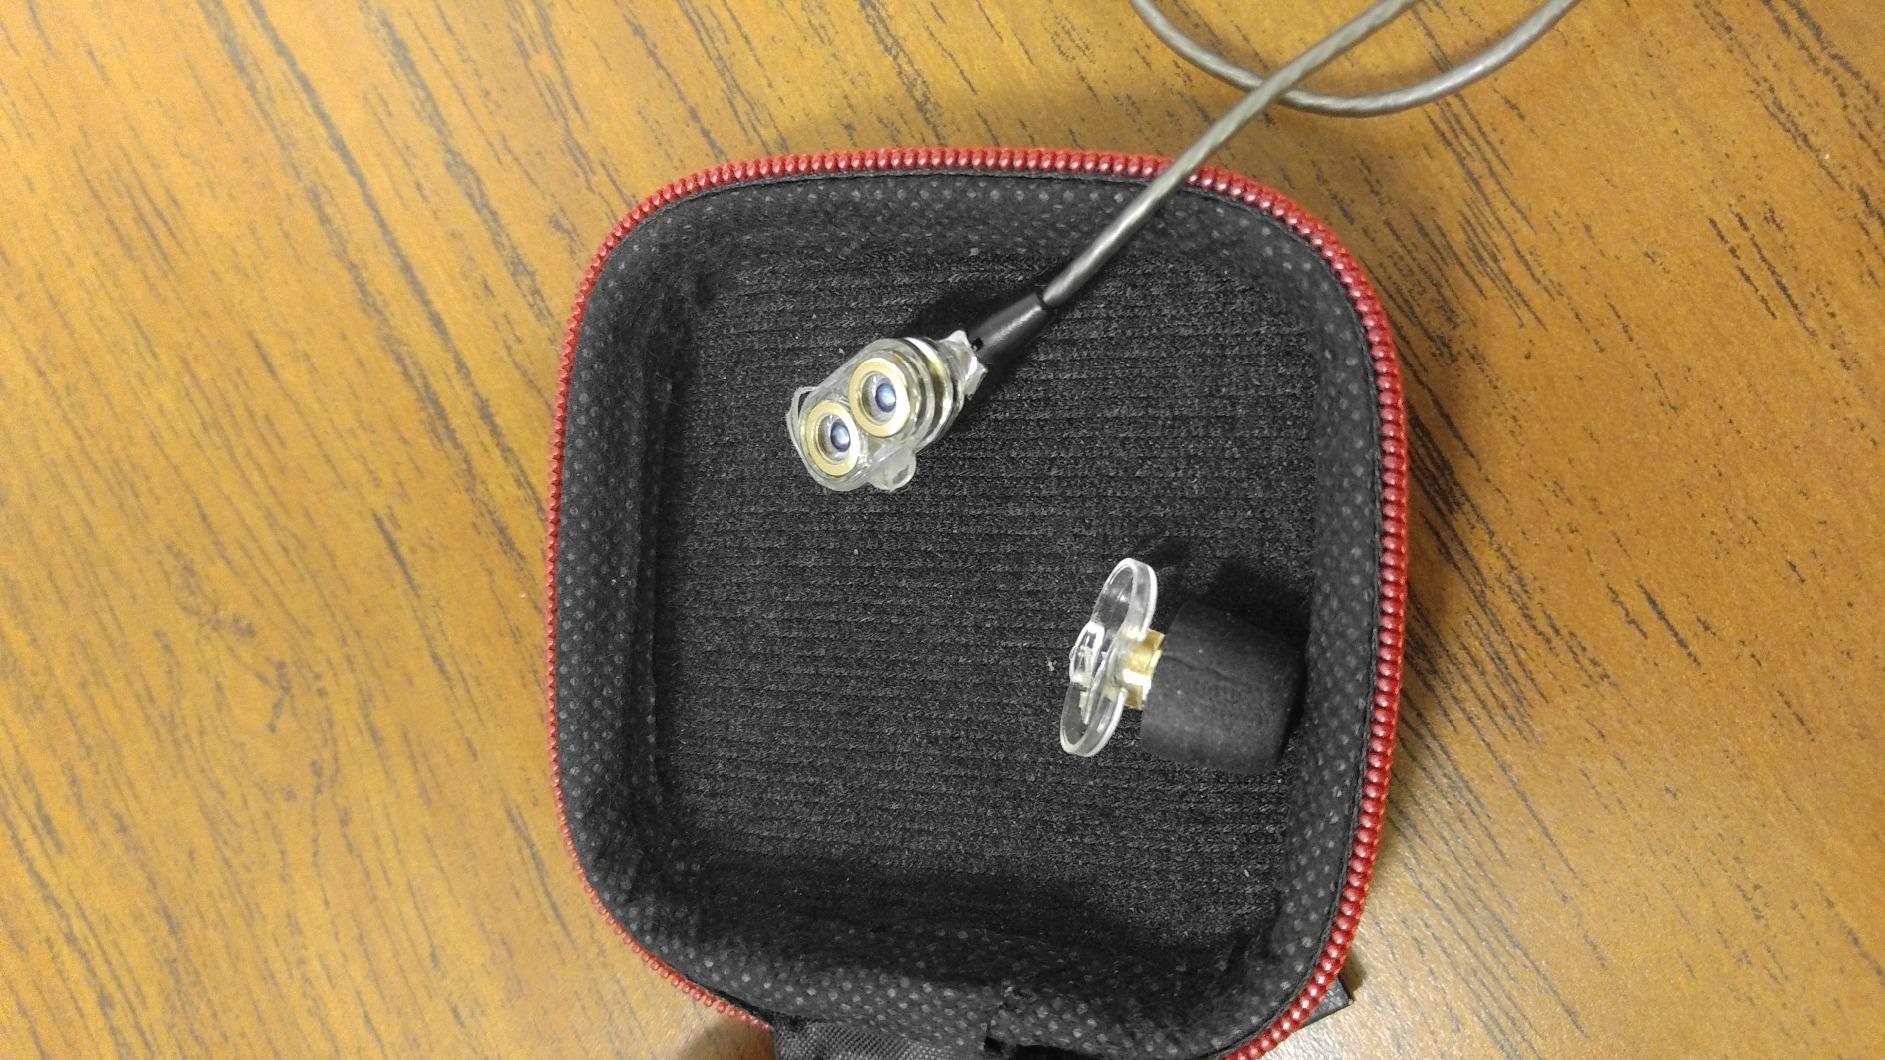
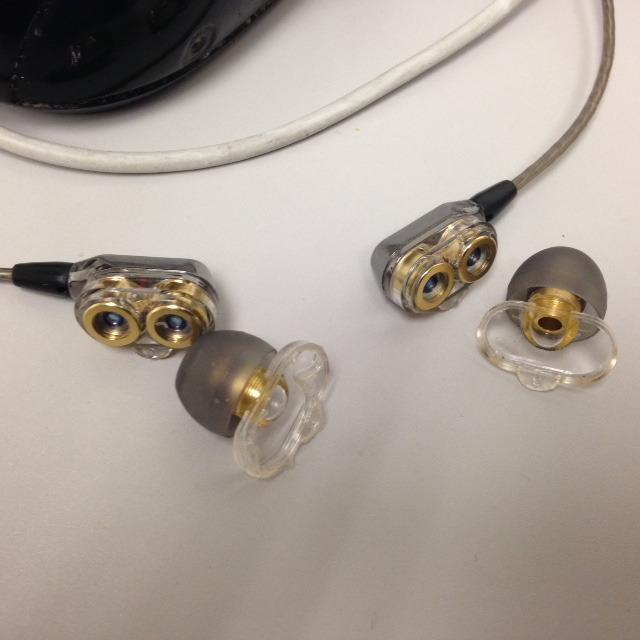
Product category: headphones
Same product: yes